Ebenezer Grant House

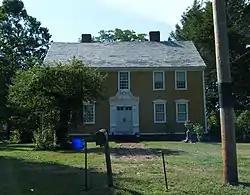

The Ebenezer Grant House is a historic house at 1653 Main St. in the village of East Windsor Hill in South Windsor, Connecticut. Built in 1757–58, it is one of the finest examples of regional colonial architecture in the state. Its rear addition is believed to date to 1695, making it one of the state's oldest surviving colonial structures. The house was listed on the National Register of Historic Places in 1977.